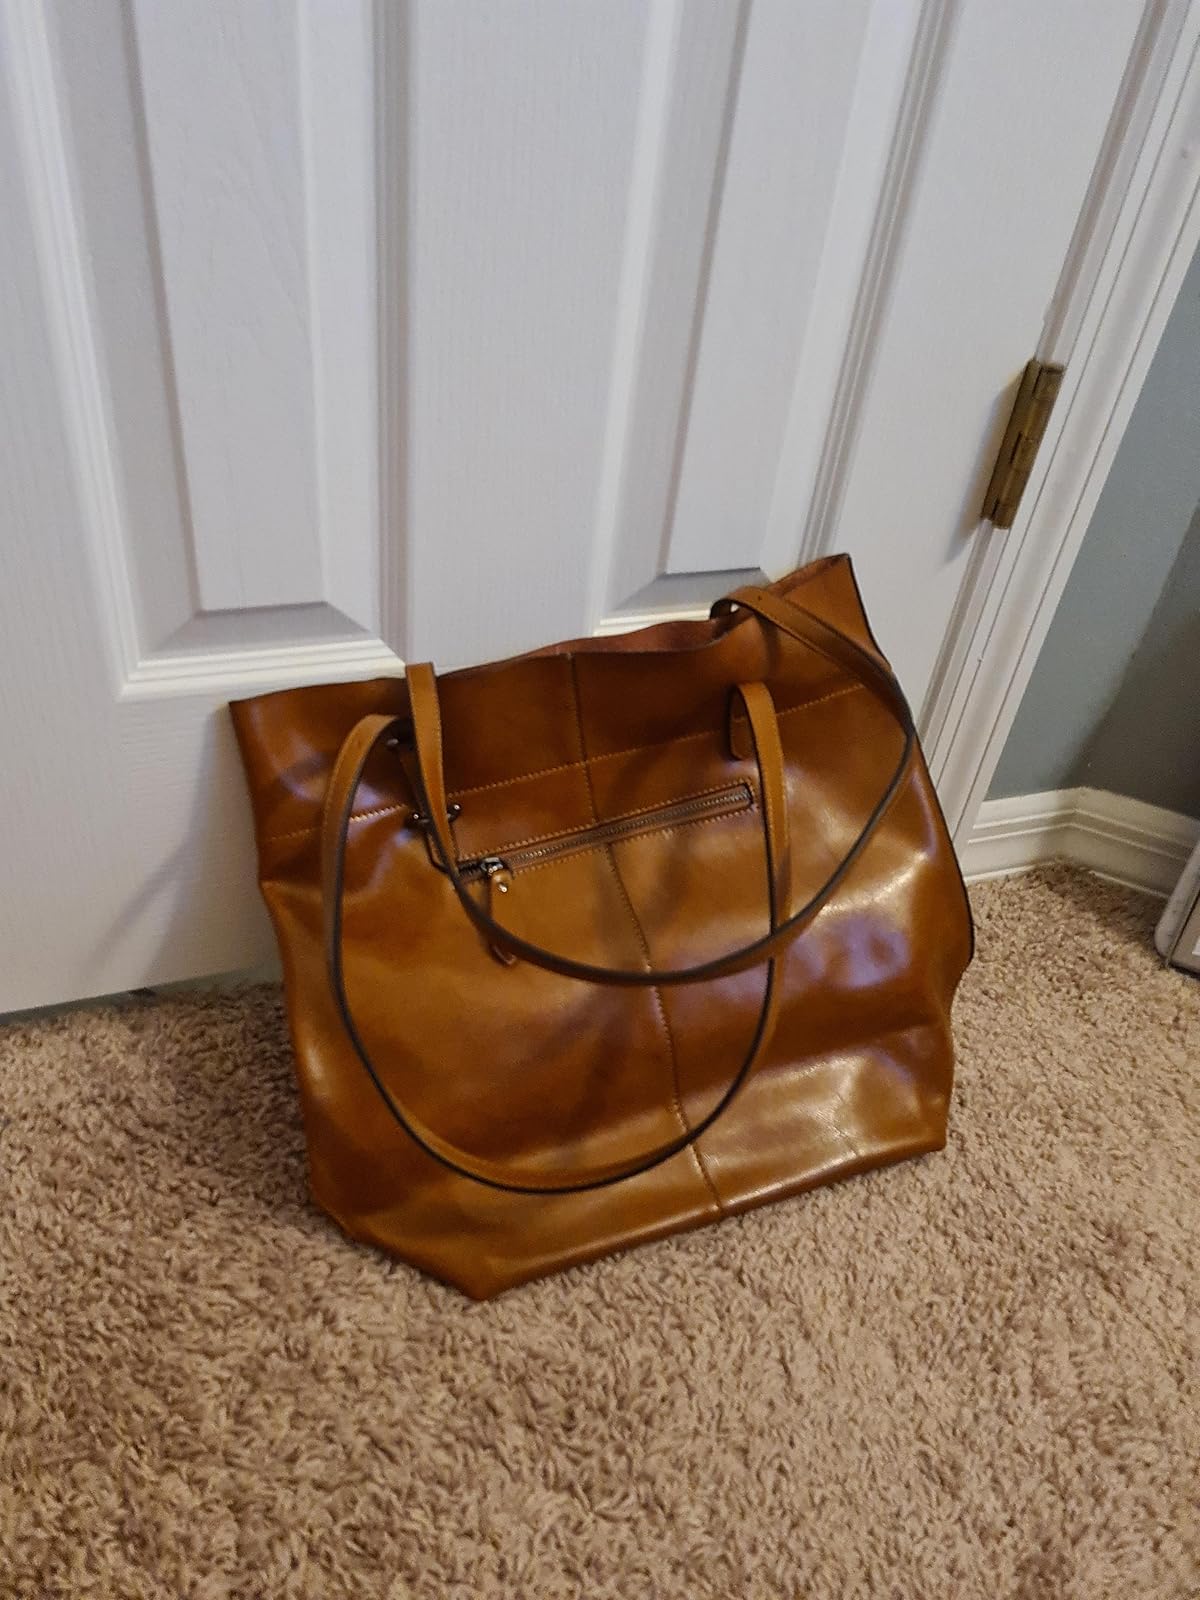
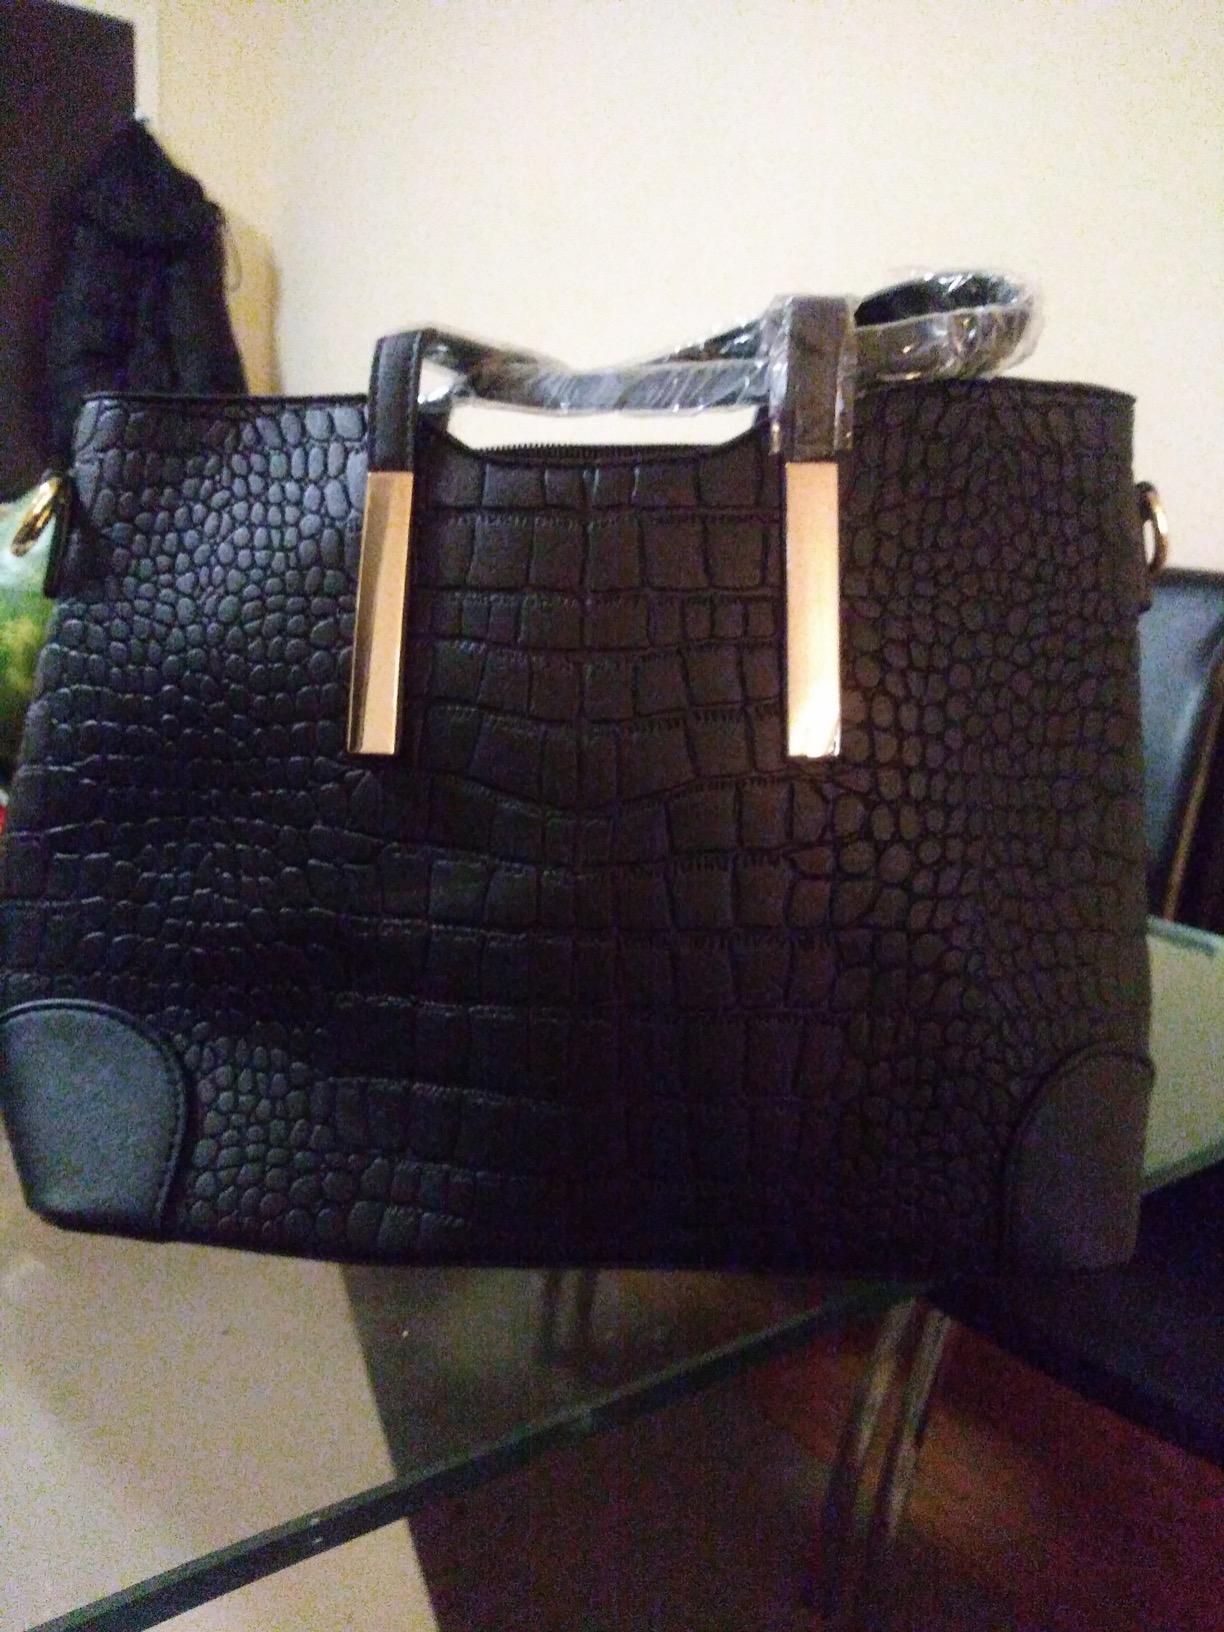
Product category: accessories_handbag
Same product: no